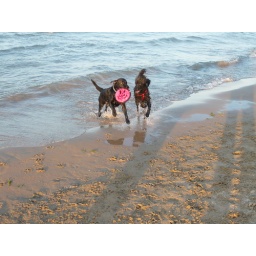
Chuy and Jasmine enjoyed tugging on the frisbee and splashing sand and lake water all over our shins whenever possible.